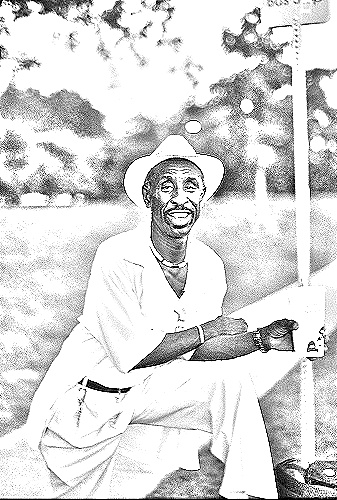
Portrait style: Sketch Portrait